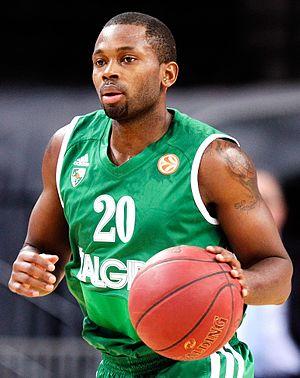
Oliver Lafayette, né le 6 mai 1984, à Bâton-Rouge, en Louisiane, est un joueur américain naturalisé croate de basket-ball. Il évolue au poste d'arrière.